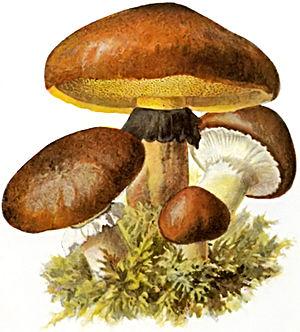
Suillus luteus, en français le bolet jaune, ou beurré, ou baveux, ou encore nonnette voilée est une espèce de champignons basidiomycètes, comestible, du genre Suillus, placée par la phylogénétique dans la famille des Suillaceae.